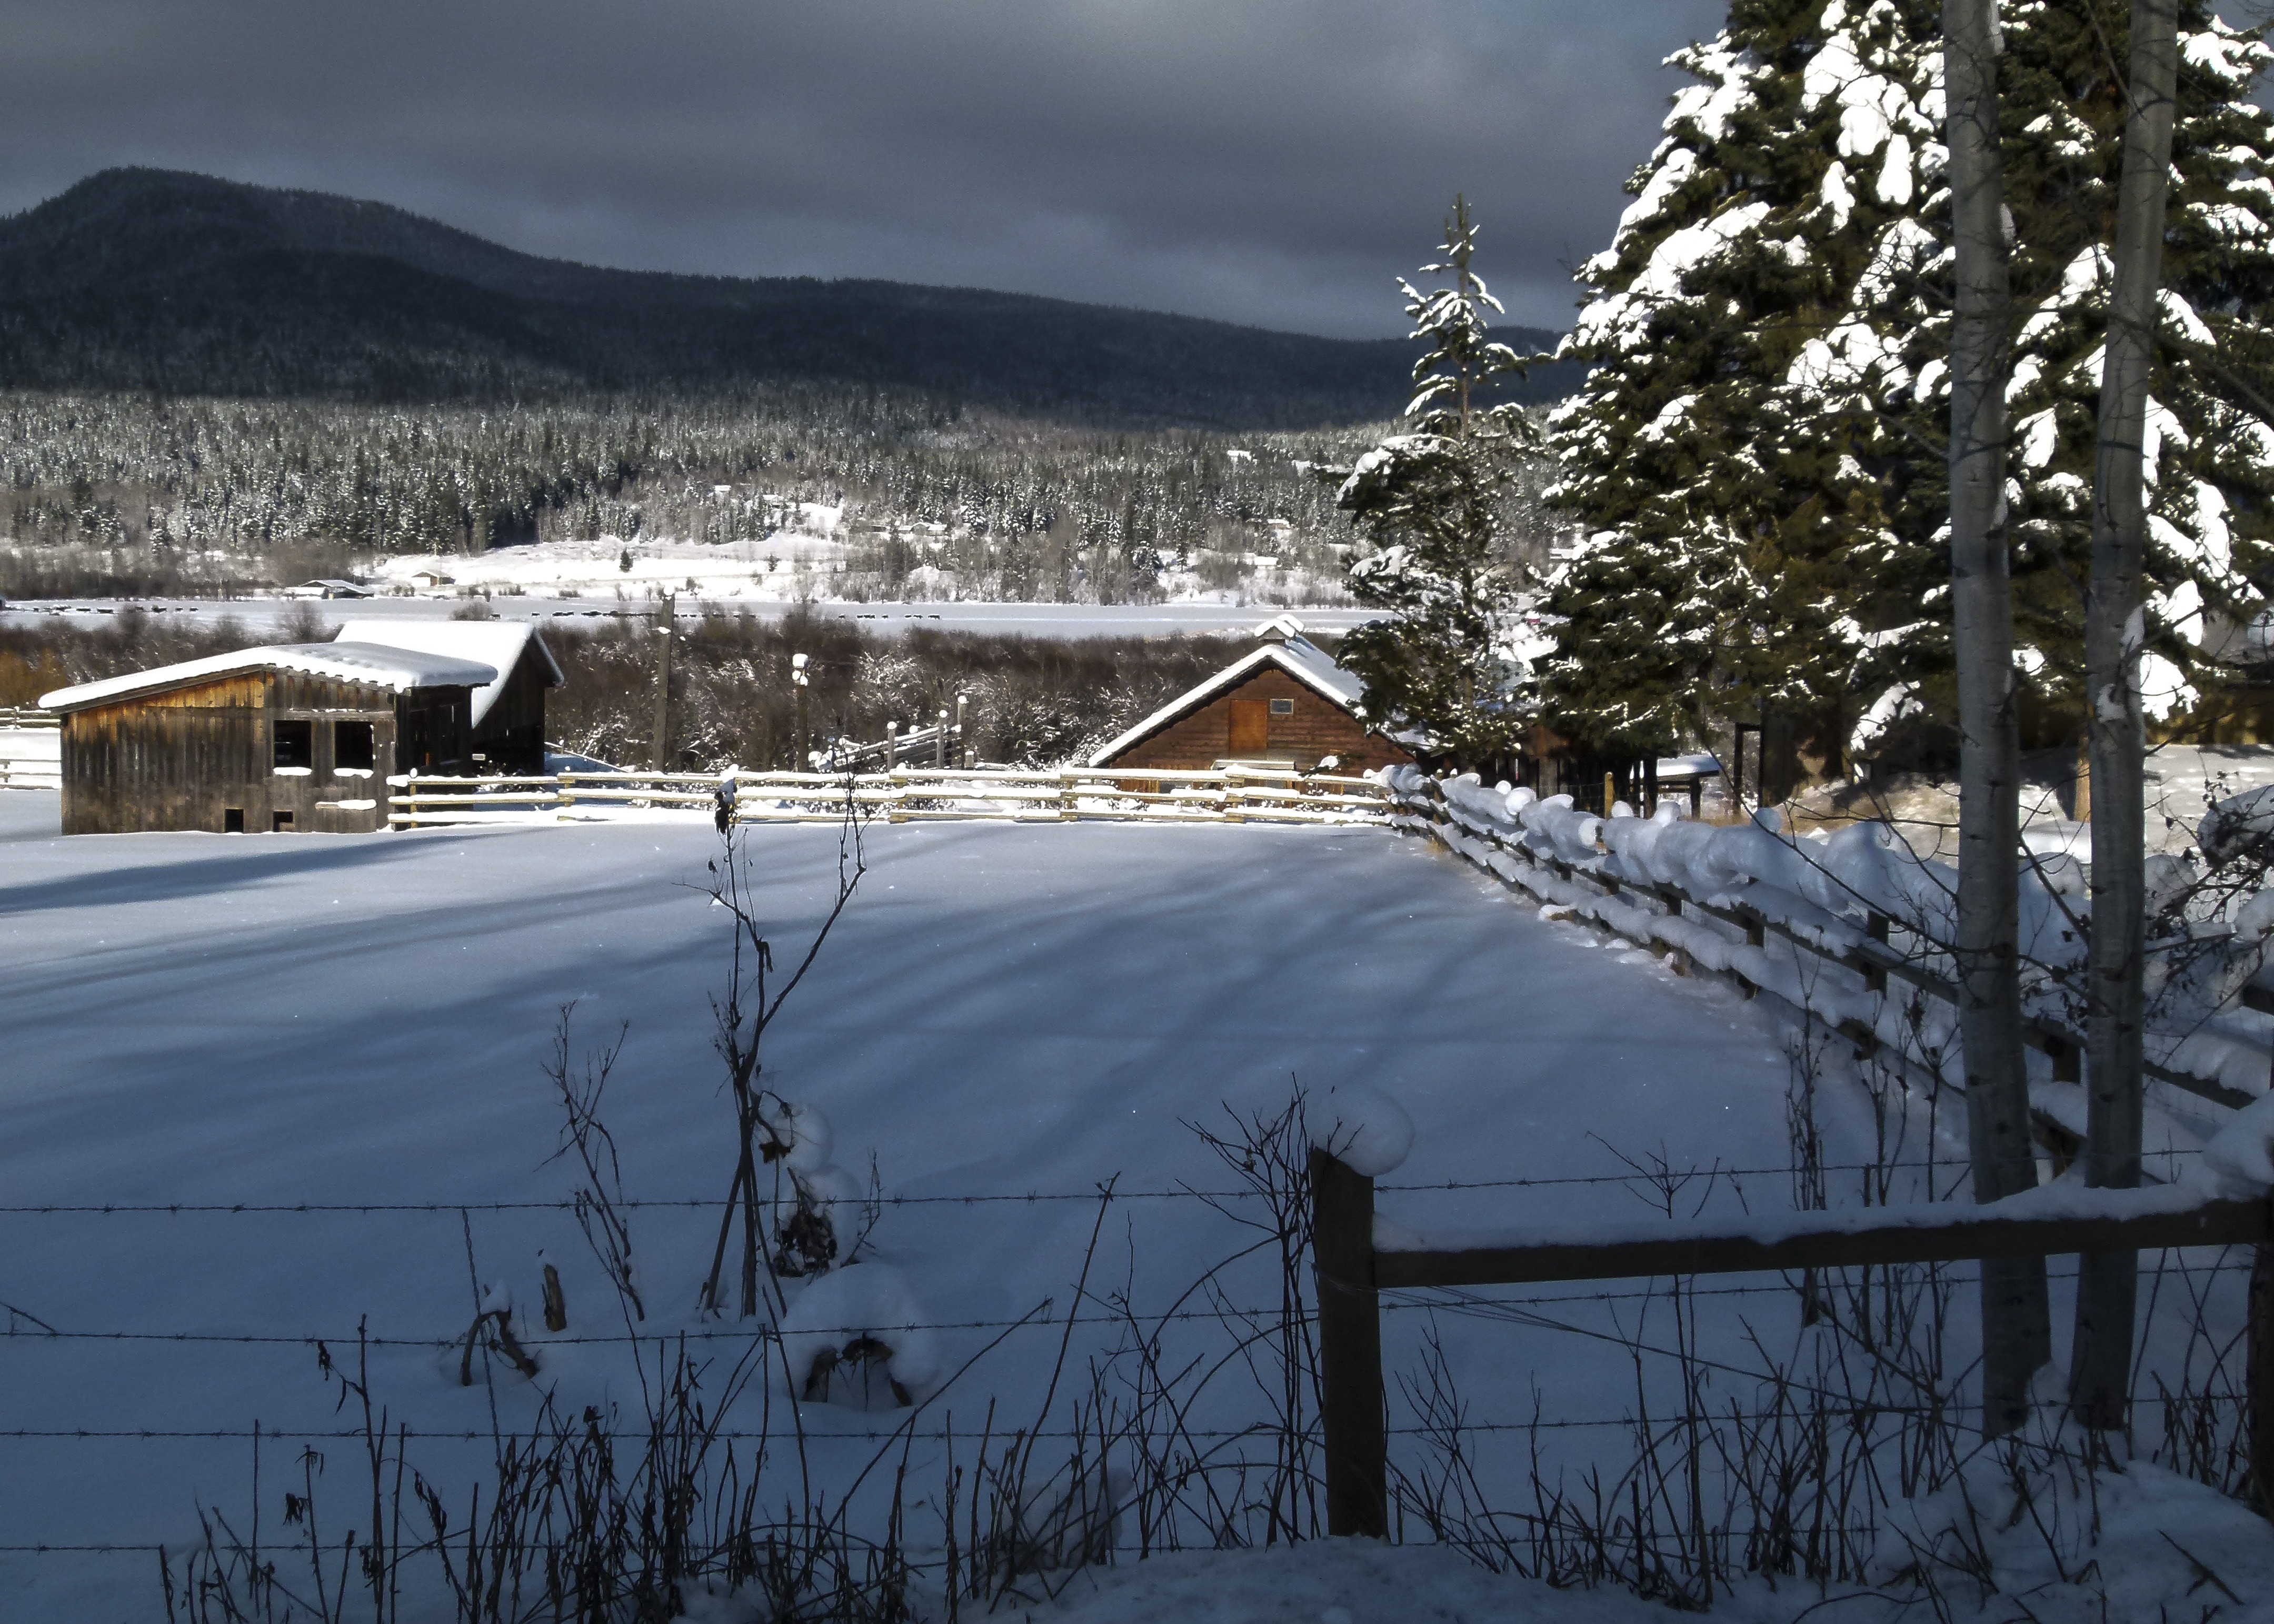
landscape, tree, mountain, snow, cold, winter, fence, lake, mountain range, scenic, ranch, scenery, weather, season, farm house, trees, sunny, outside, resort, canada, icy, day, frosty, mood, winter dream, wintry, piste, freezing, british columbia, snow magic, canim lake, geological phenomenon